Curtis Axel

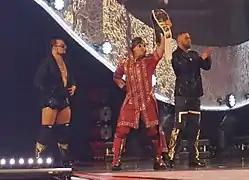
Axel (right) with Bo Dallas and The Miz at WrestleMania 34

On the June 19 episode of "Raw", Intercontinental Champion The Miz approached Axel and Bo Dallas, offering to make them "the stars [they] deserve to be" if they become his entourage, and later that night, Axel and Dallas appeared in bear costumes during an in ring segment between Miz and his wife Maryse, attacking Dean Ambrose, thus turning heel once again. Axel and Dallas, now dubbed The Miztourage, began helping Miz in his matches and occasionally teamed him with him, including winning efforts against Dean Ambrose, Heath Slater and Rhyno on June 26 episode of "Raw" and Jason Jordan and The Hardy Boyz (Jeff Hardy and Matt Hardy) at SummerSlam. At No Mercy, they also helped Miz to defeat Jason Jordan to retain his title. At WrestleMania 34 on April 8, 2018, Axel participated in the André the Giant Memorial Battle Royal, but was eliminated by Kane. As part of the Superstar Shake-Up, Miz was moved to the SmackDown brand, while Axel and Dallas remained on Raw. On the April 16 episode of "Raw", during a tag team match, Axel and Dallas turned on Miz, ending their alliance.